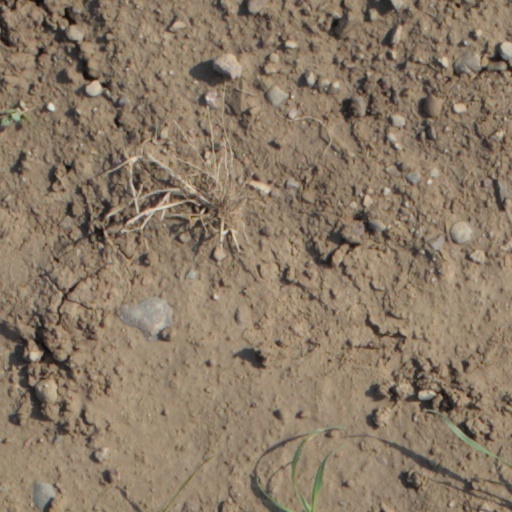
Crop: wheat